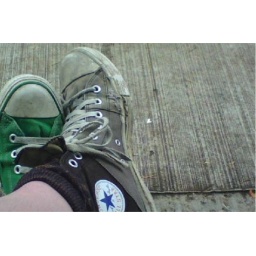
My shoes say hello! Taken on my cell phone at the bus stop near my house.